Virginian Railway

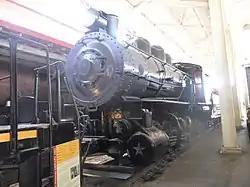
Virginian 4, the last surviving steam engine of the Virginian Railway, on display at the Virginia Museum of Transportation in Roanoke, Virginia.

Early in the 20th century, William Nelson Page, a civil engineer and coal mining manager, joined forces with a silent partner, industrialist financier Henry Huttleston Rogers (a principal of Standard Oil and one of the wealthiest men in the world), to develop the Deepwater Railway, a modest 85-mile long short line railroad to access untapped bituminous coal reserves in some of the most rugged sections of southern West Virginia. When Page was blocked by collusion of the bigger railroads, who refused to grant reasonable rates to interchange the coal traffic, he did not quit. As he continued building the original project, to provide their own link, using Rogers' resources and attorneys they quietly incorporated another intrastate railroad in Virginia, the Tidewater Railway. In this name, they secured the right-of-way needed all the way across Virginia to reach Hampton Roads, where a new coal pier was erected at Sewell's Point.